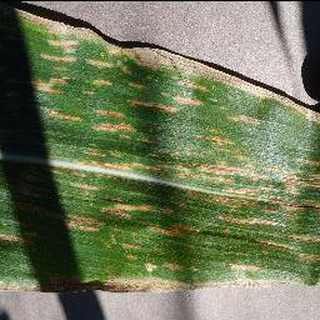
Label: corn_cercospora_leaf_spot